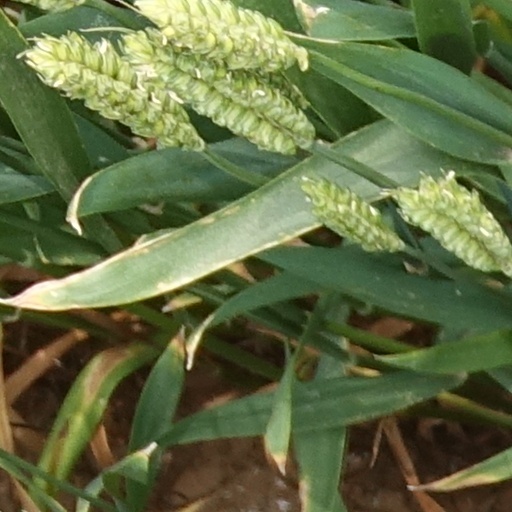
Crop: wheat